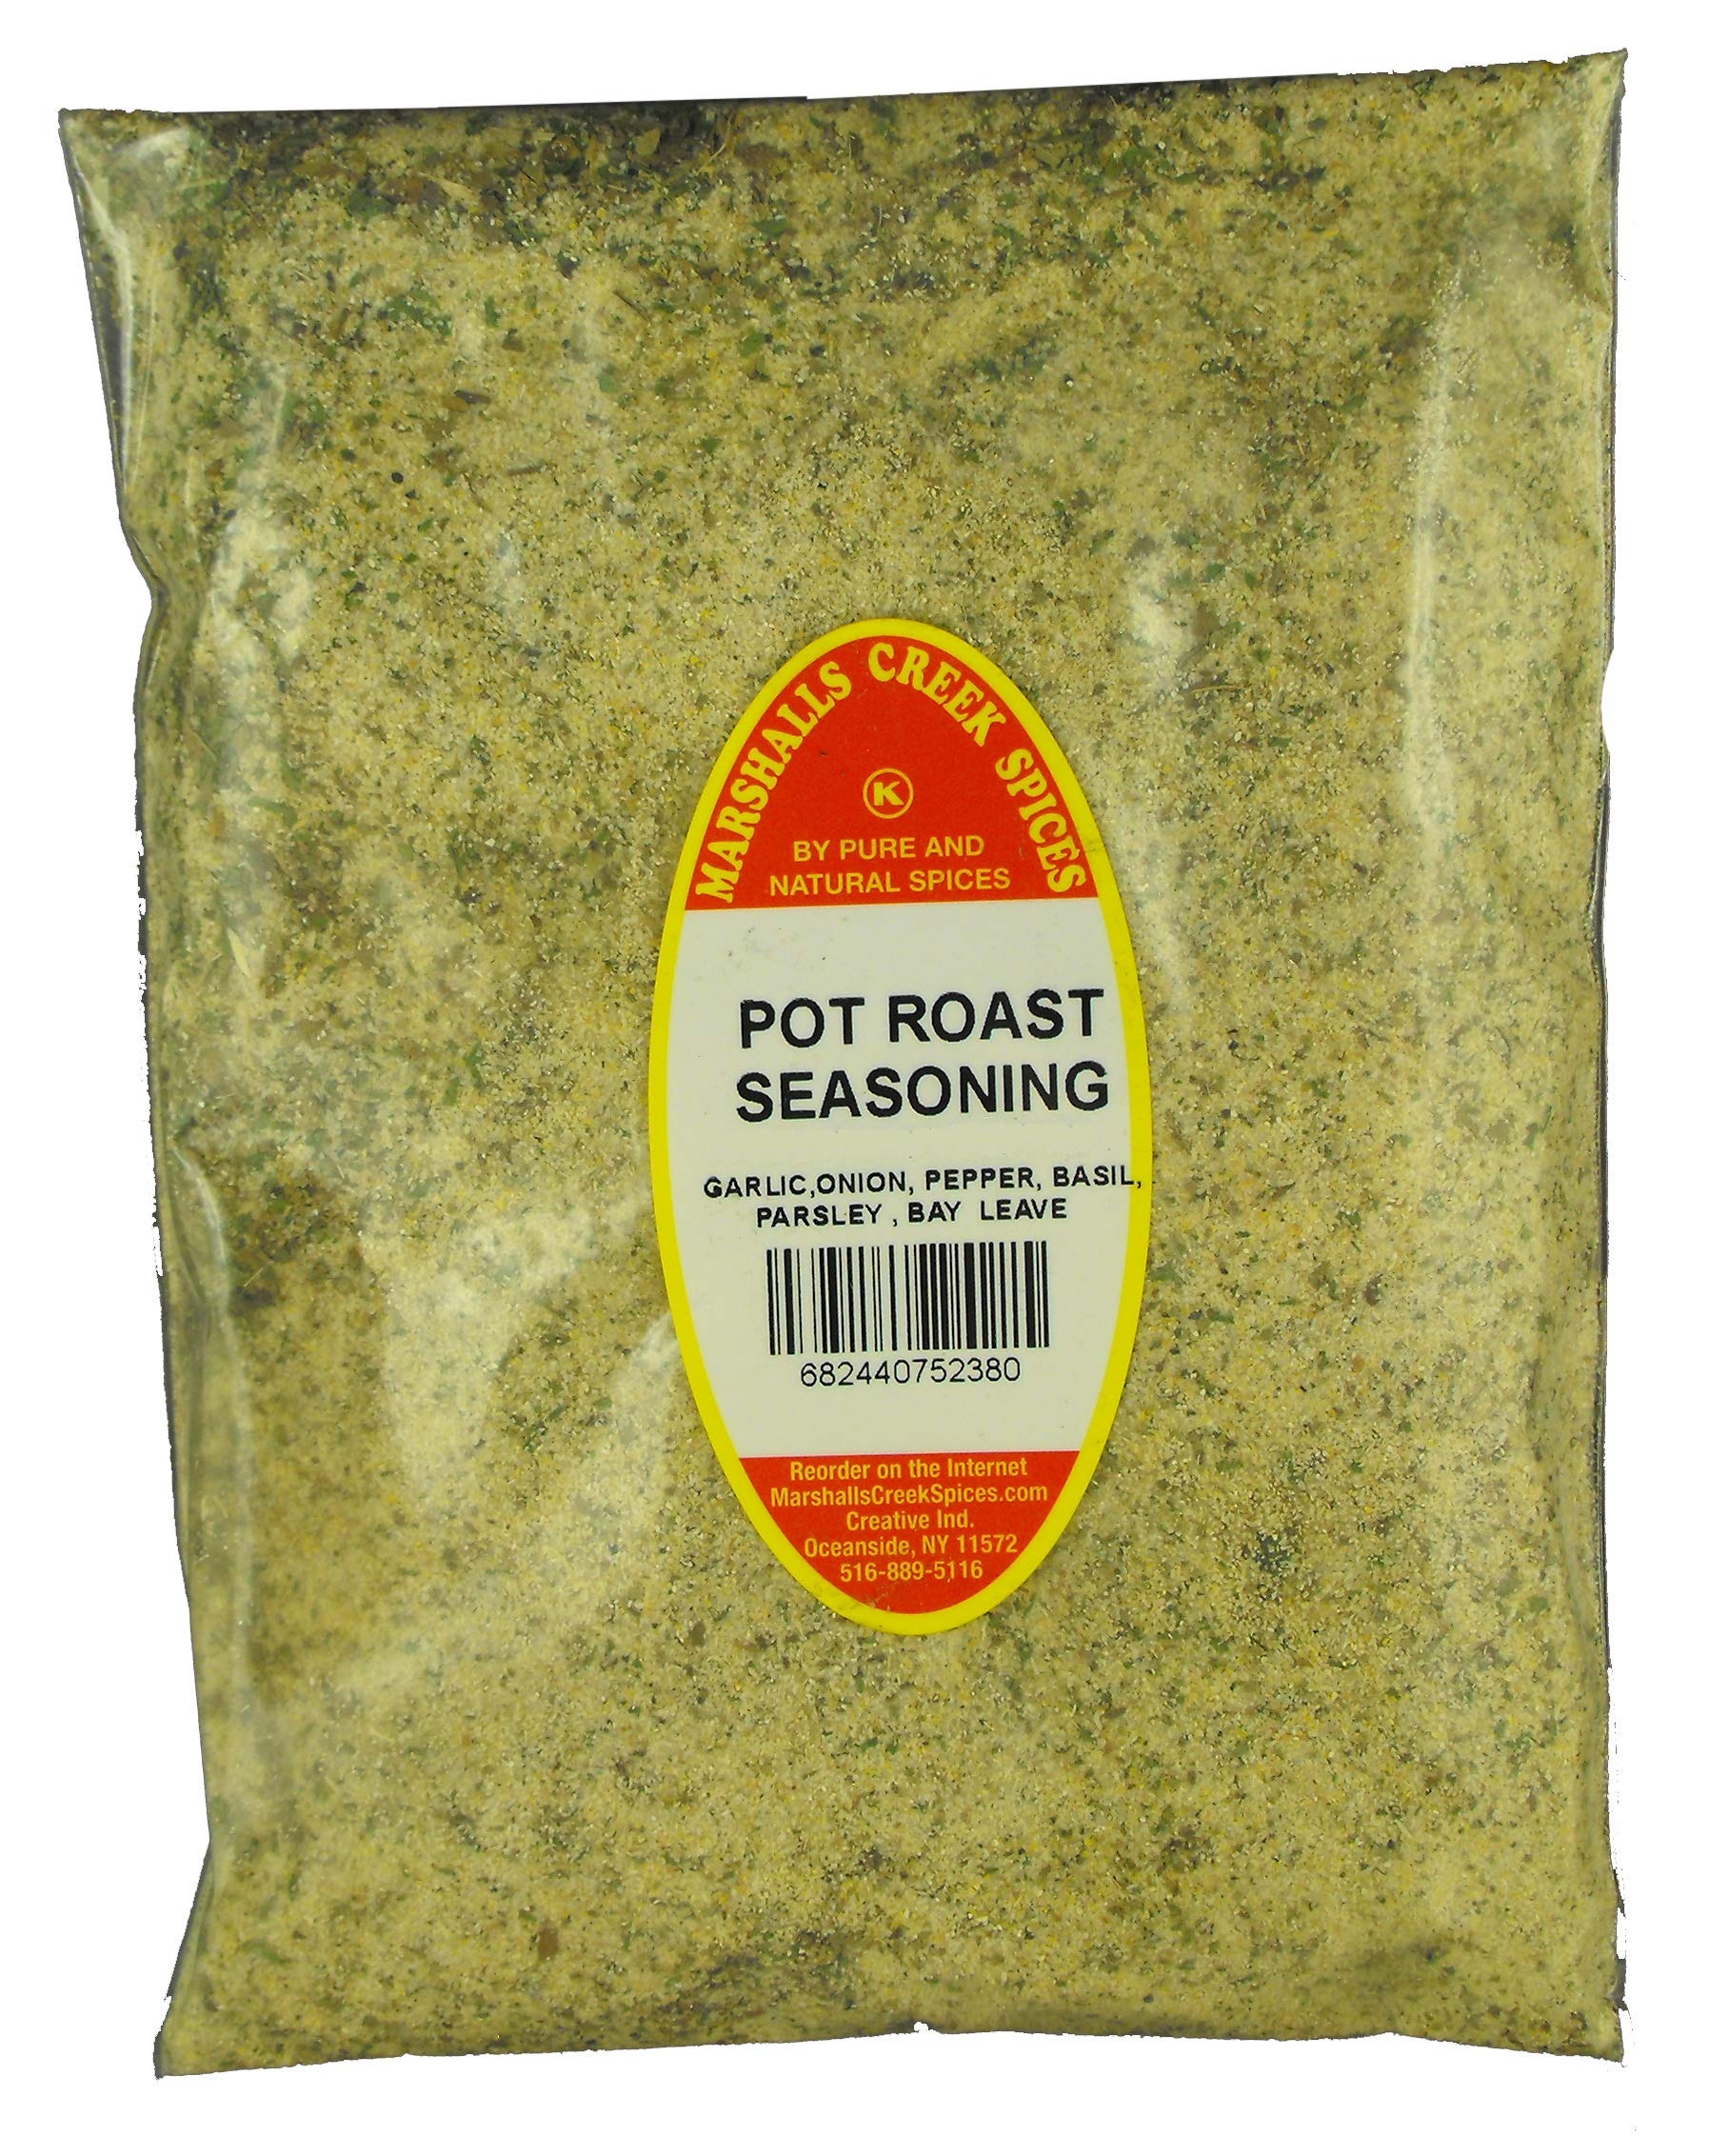
Item Name: Marshalls Creek Spices Refill Pouch Pot Roast Seasoning, 13 Ounce
Bullet Point 1: Packed Fresh Weekly
Bullet Point 2: No Fillers
Bullet Point 3: No MSG
Bullet Point 4: All Natural
Bullet Point 5: Direct From Manufacturer
Product Description: Ingredients, salt, garlic, onion, pepper, basil, parsley, bay leaves
Value: 13.0
Unit: Ounce

Price: 11.48